Alexander Gorban

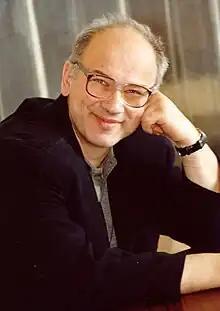
Gorban in 2012

Alexander Nikolaevich Gorban is a scientist of Russian origin, working in the United Kingdom. He is a professor at the University of Leicester, and director of its Mathematical Modeling Centre. Gorban has contributed to many areas of fundamental and applied science, including statistical physics, non-equilibrium thermodynamics, machine learning and mathematical biology.